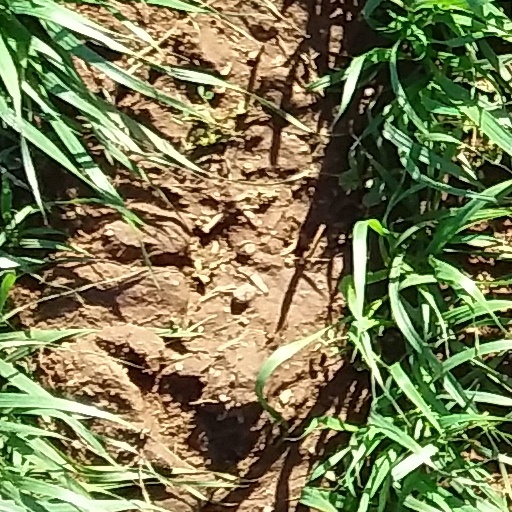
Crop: wheat